Allegations of genocide of Ukrainians in the Russo-Ukrainian War

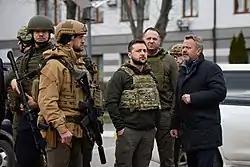
Volodymyr Zelenskyy during a working trip to Kyiv Oblast

Days after the discovery of evidence of the Bucha massacre, Ukrainian President Volodymyr Zelenskyy declared that Ukraine was experiencing an attempted genocide. Polish President Andrzej Duda, Prime Minister of Poland Mateusz Morawiecki, Prime Minister of Spain Pedro Sanchez, Colombian President Iván Duque, American President Joe Biden, and Prime Minister of Canada Justin Trudeau also called the situation in Ukraine as a genocide. British Prime Minister Boris Johnson said that the atrocities in Bucha do not "look far short of genocide".